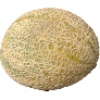
Label: Cantaloupe 2